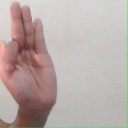
अक्षर: फ